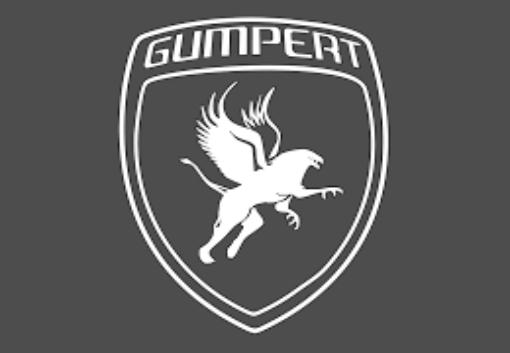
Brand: gumpert
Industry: Transportation